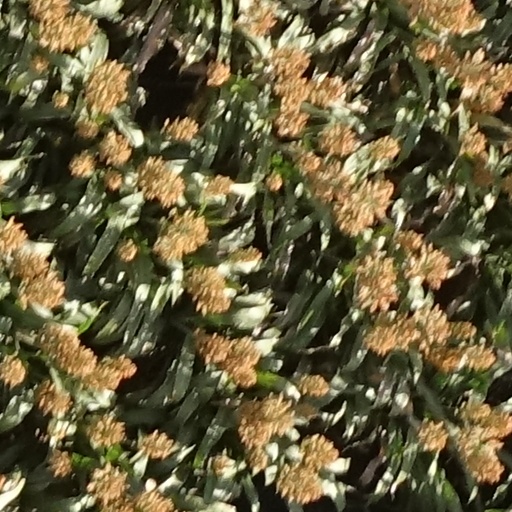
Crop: sorghum